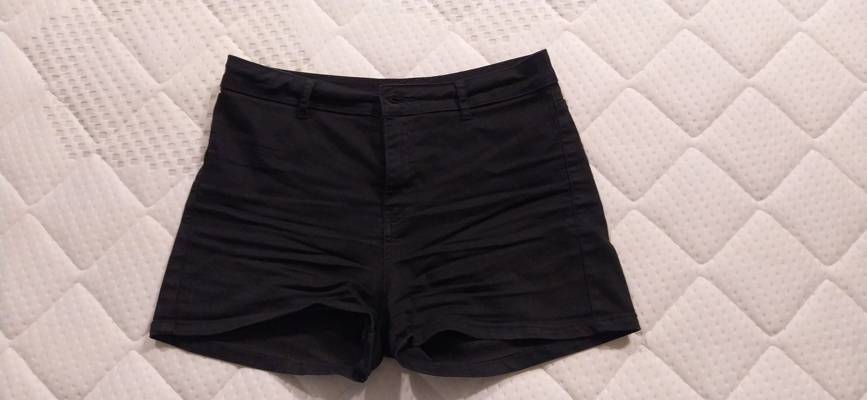
Waste category: clothes